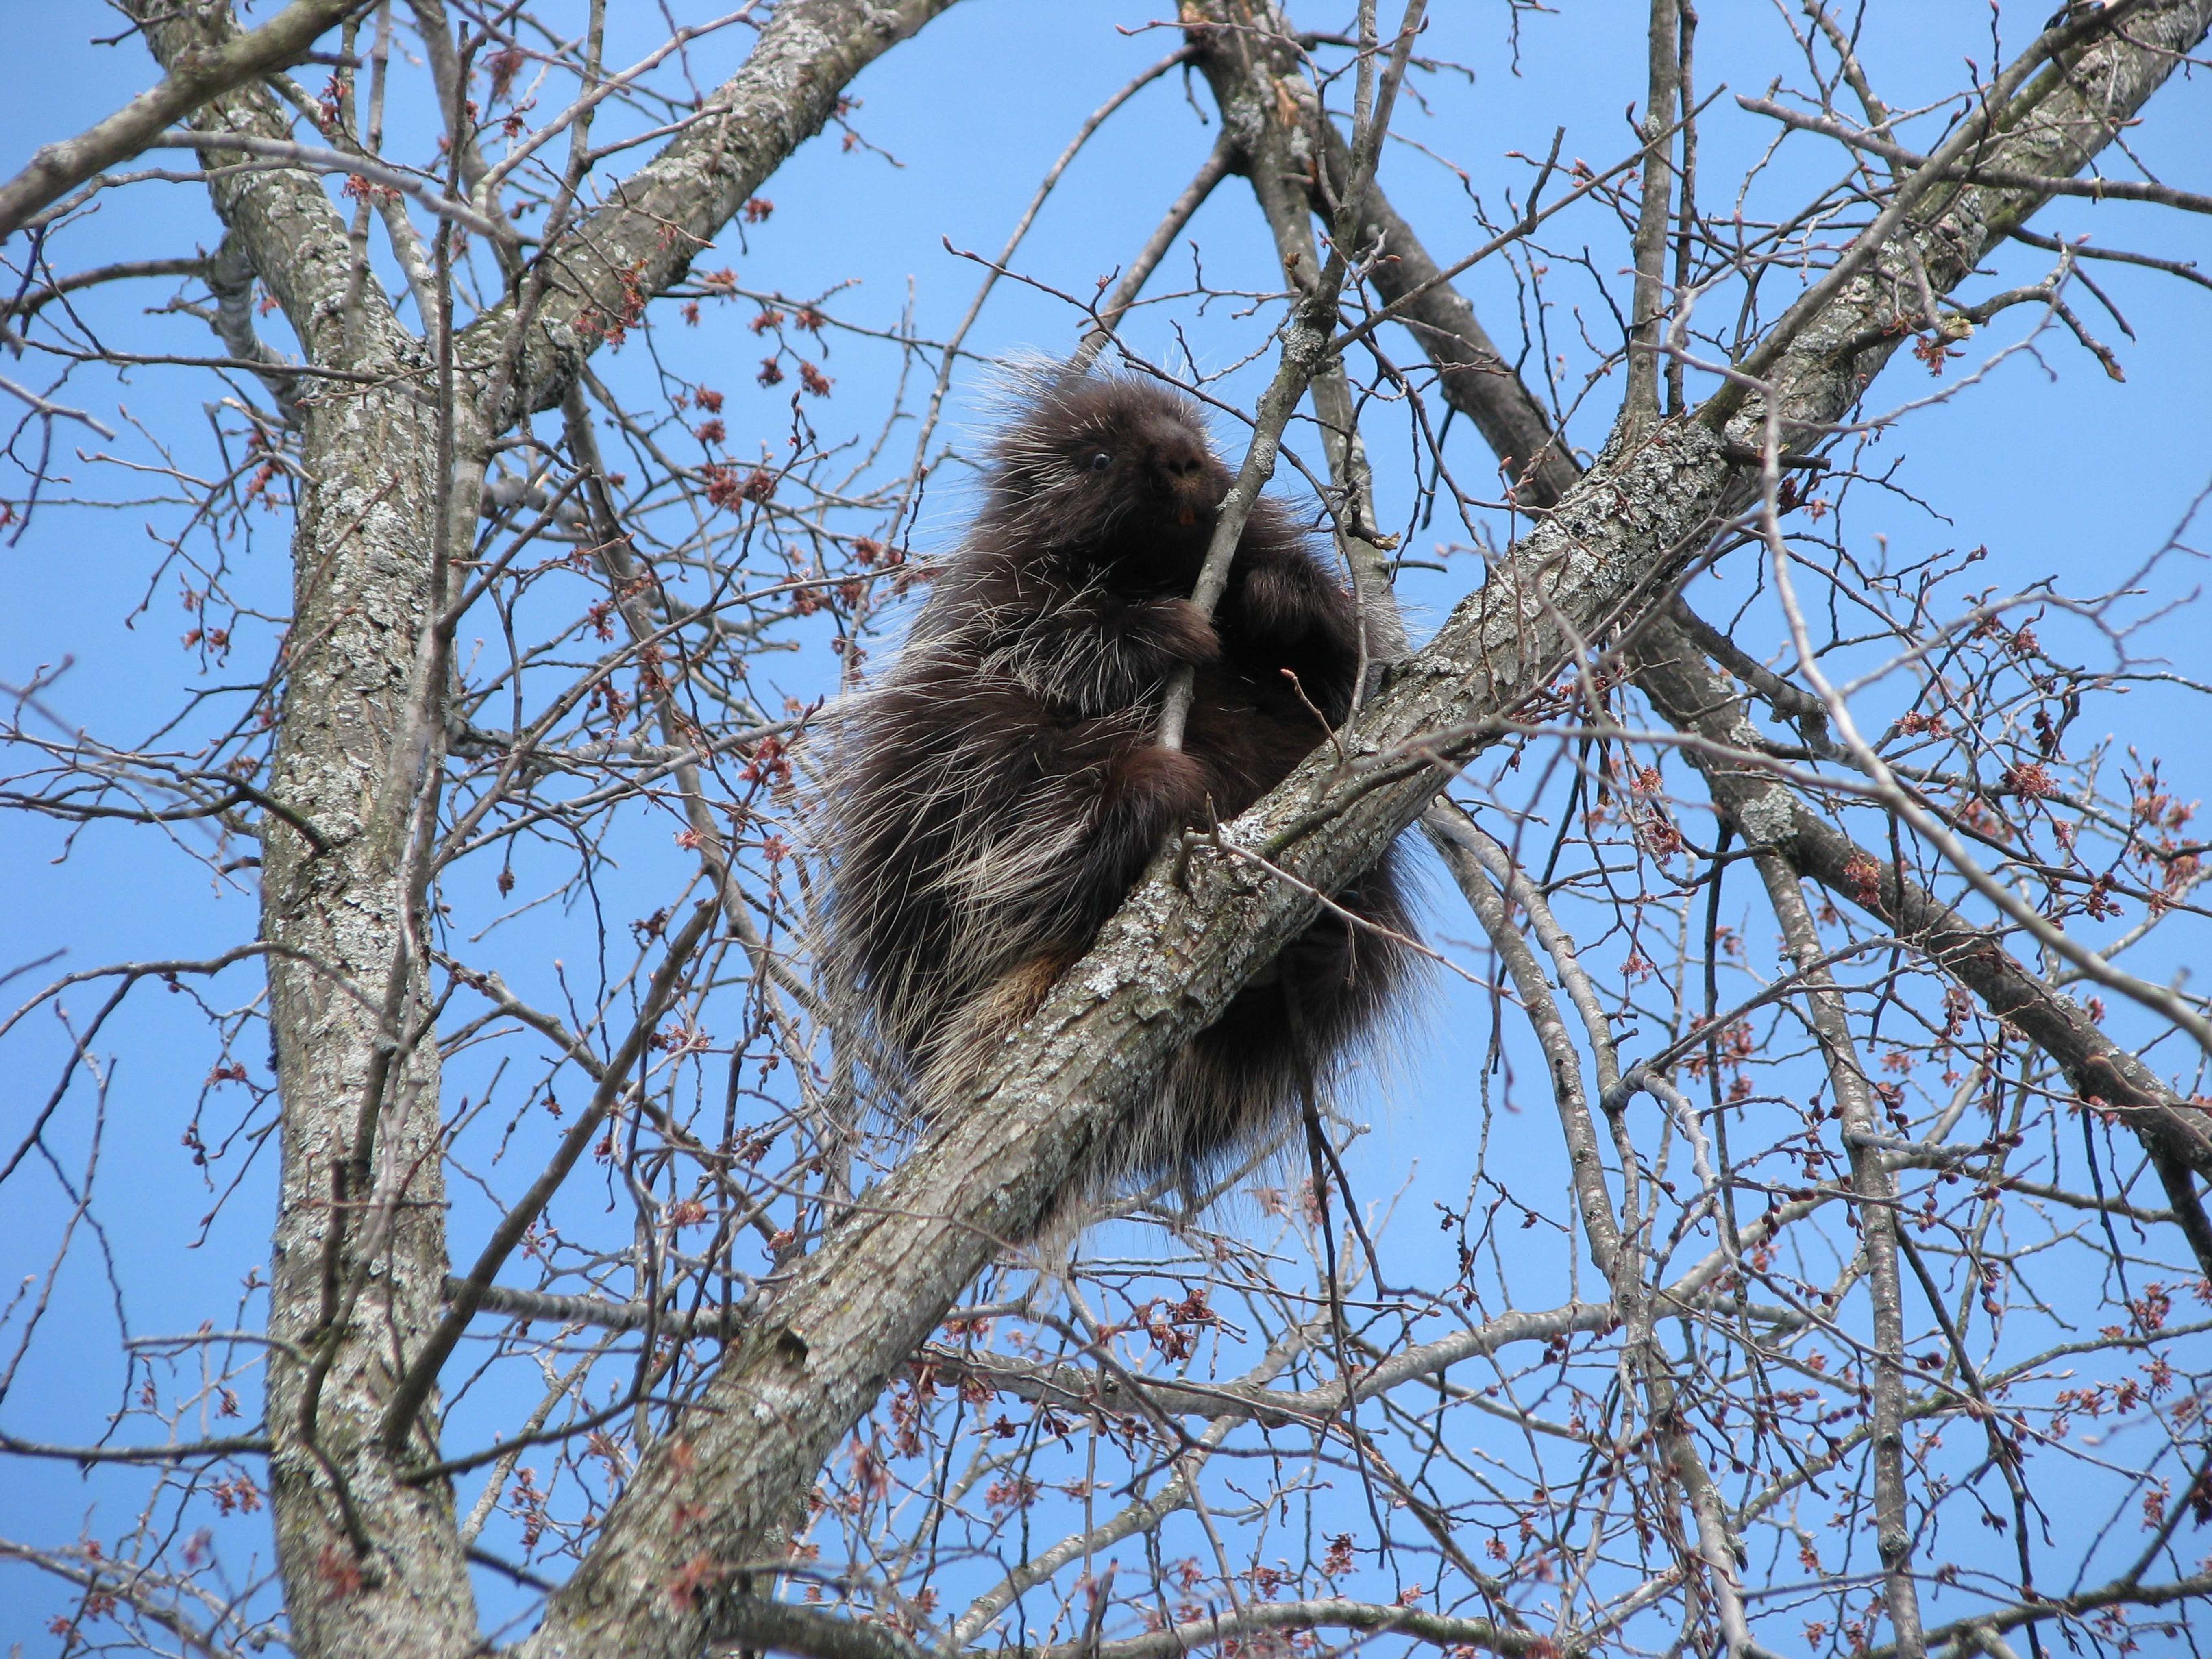
tree, branch, wildlife, fauna, canada, vertebrate, ontario, moneymore, canada porcupine, north american porcupine, erethizon dorsatum